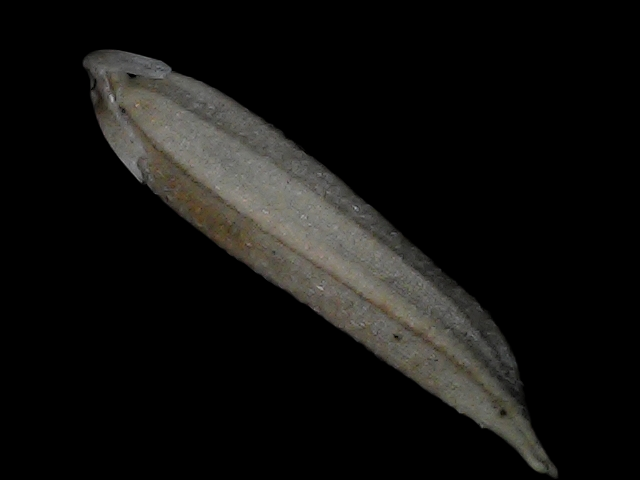
Rice variety: Bd57